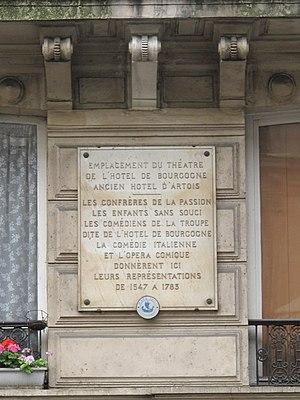
Plaque à l'emplacement de l'hôtel de Bourgogne